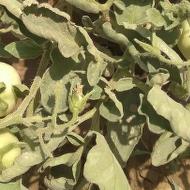
Crop: Tomato
Condition: virosis-d